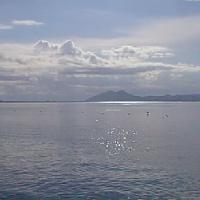
Weather: cloudy or overcast